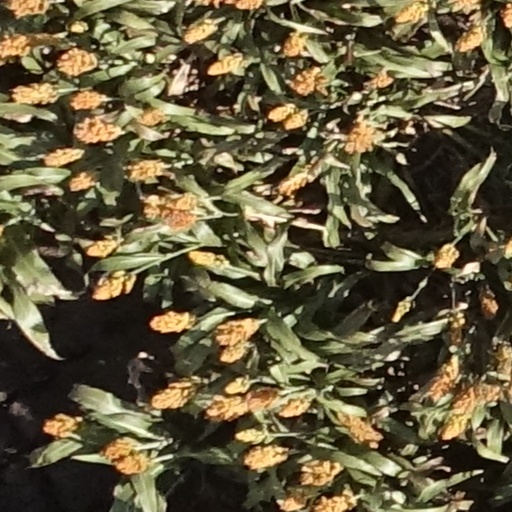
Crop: sorghum